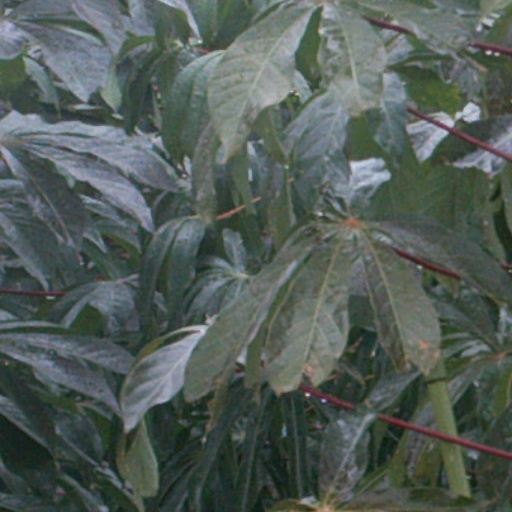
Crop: cassava